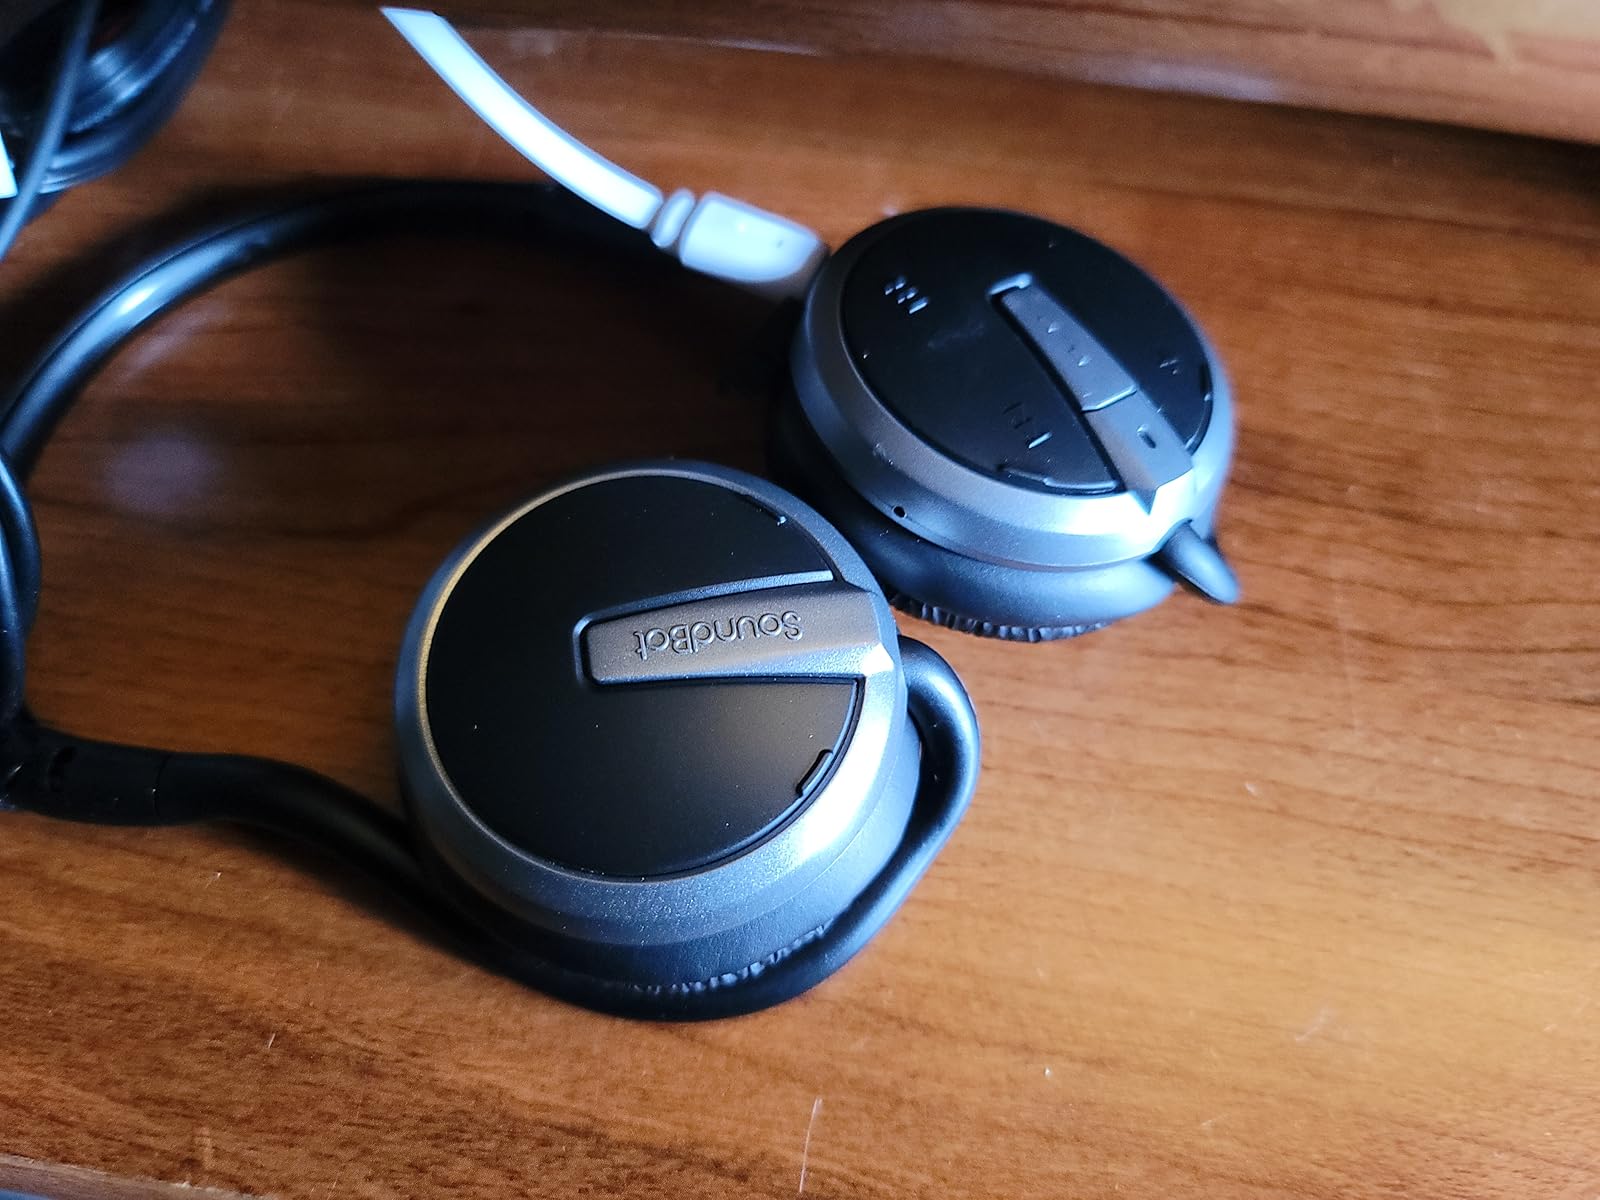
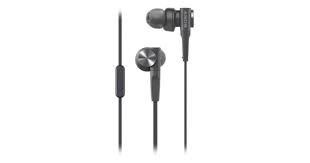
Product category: headphones
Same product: no